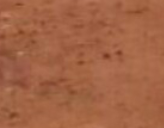
Surface type: ground